Actions along the Matanikau

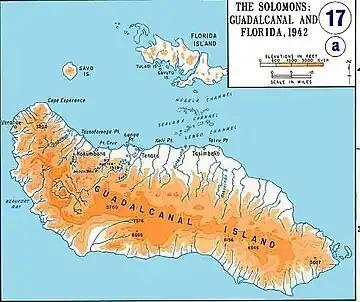
Guadalcanal. The U.S. Marine defenses were concentrated around Lunga Point (left-center of the map). The Matanikau River, Point Cruz, and Kokumbona village, where many of the Japanese troops were located, are just to the west of Lunga Point.

As the Japanese regrouped west of the Matanikau, the U.S. forces concentrated on shoring up and strengthening their Lunga defenses. On 18 September, an Allied naval convoy delivered 4,157 men from the 3rd Provisional Marine Brigade (U.S. 7th Marine Regiment) to Guadalcanal. These reinforcements allowed Vandegrift—beginning on 19 September—to establish an unbroken line of defense completely around the Lunga perimeter.